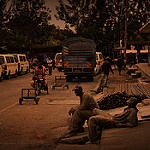
Label: non_damage_buildings_street